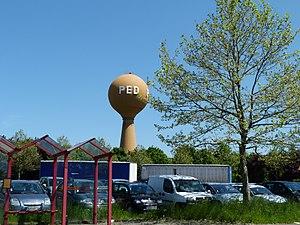
Château d'eau sur le pôle européen de développement, à Rodange en 2013